Steve Nieve

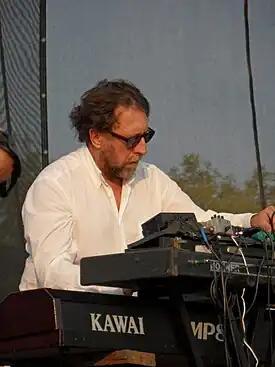
Nieve performing in 2012

Steve Nieve ( "naïve"; born Stephen John Nason, 21 February 1958) is an English musician and composer. In a career spanning more than 40 years, Nieve has been a member of Elvis Costello's backing bands the Attractions and the Imposters, as well as Madness. He has also experienced success as a prolific session musician, featured on a wide array of other artists' recordings.